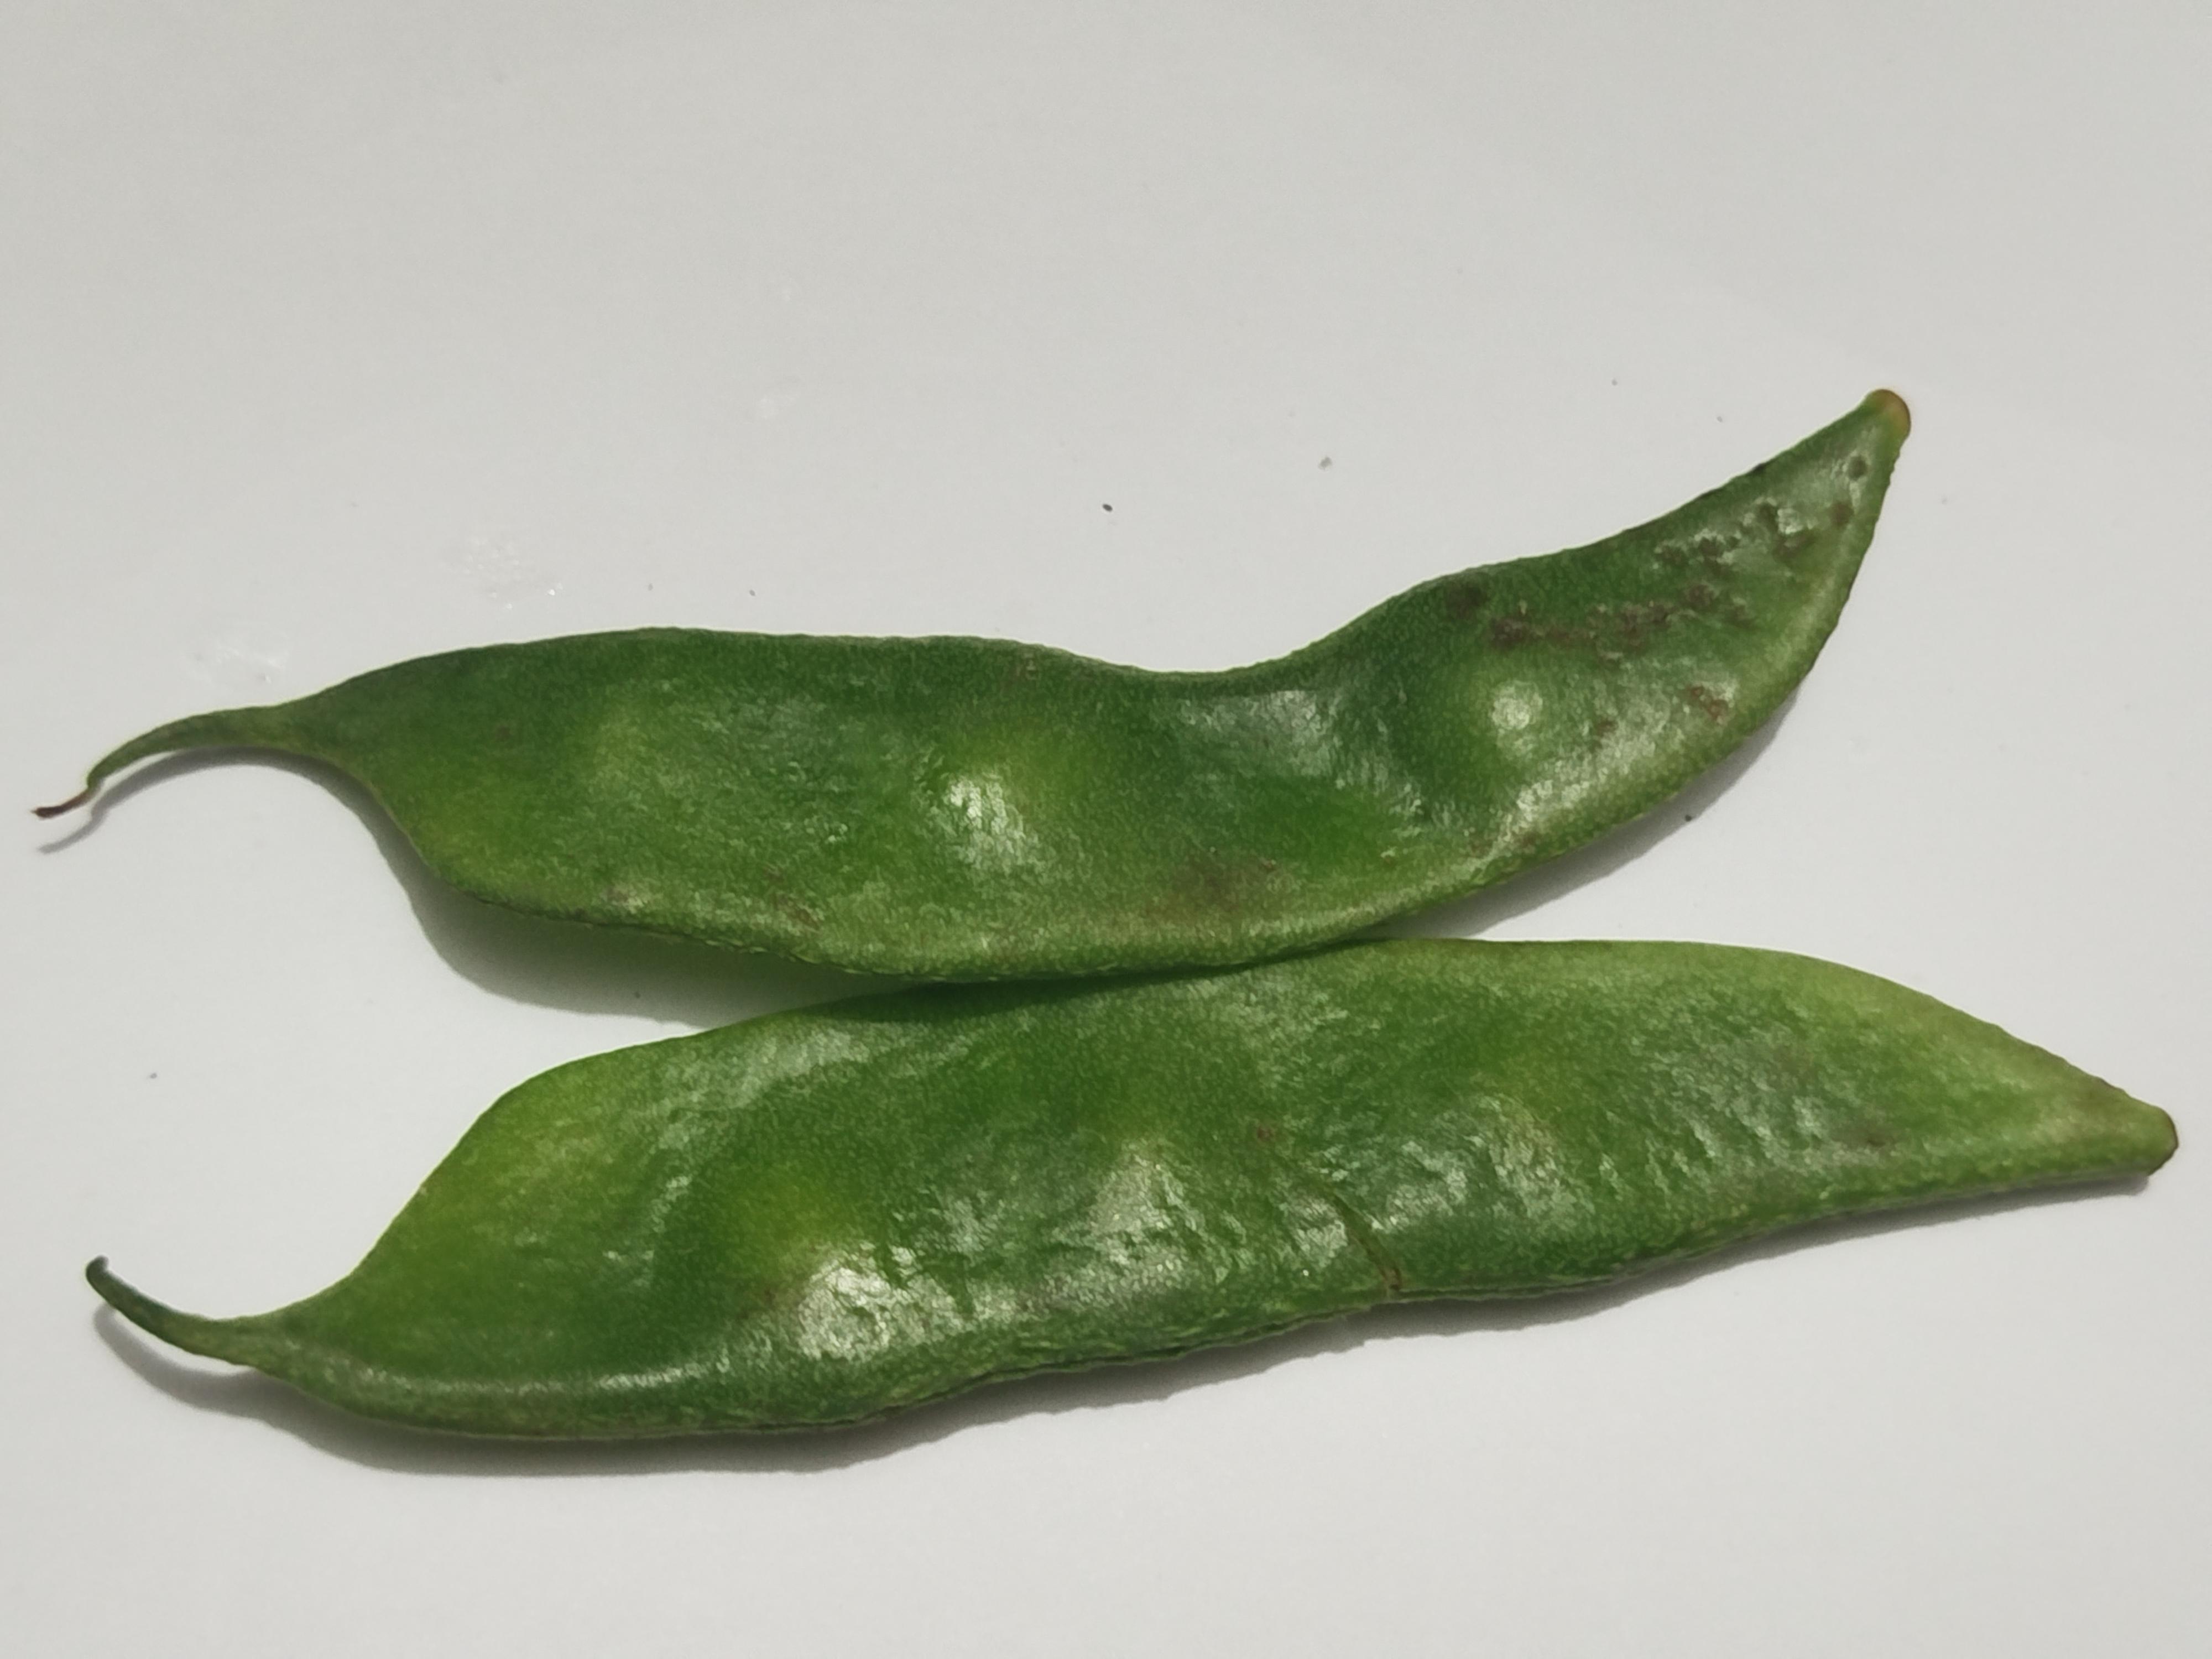
Label: Bean